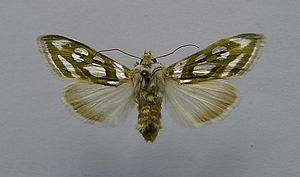
Cucullia argentea, la Noctuelle argentée, est une espèce d'insectes lépidoptères de la famille des Noctuidae.